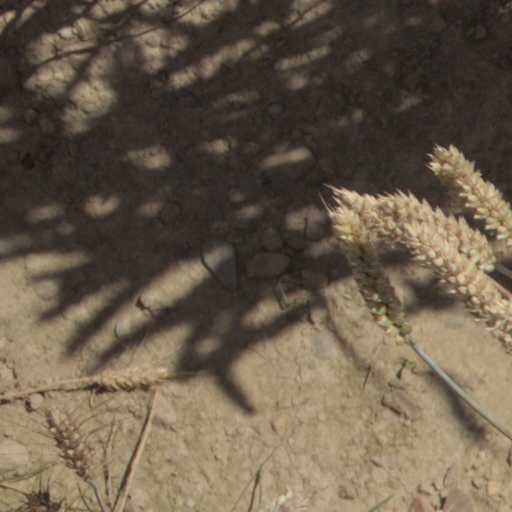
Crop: wheat